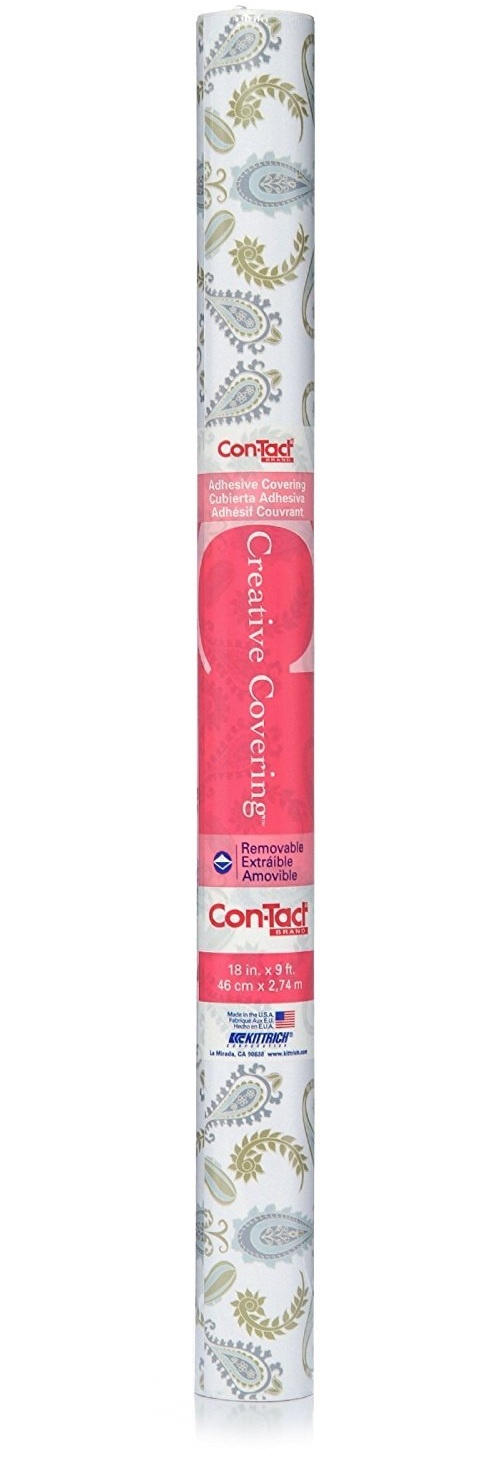
Con-Tact 09F-C9V03-12 Creative Covering Self Adhesive Shelf Liner, 9' L
Highlights: Roll Length: 9' Width: 18" Color: Abbey Sage Adhesive Type: Self Adhesive The water-based adhesive glue makes the liner repositionable and removable with no leftover residue Easy to apply and remove
Brand: Con-Tact Brand
Category: Home & Garden > Household Supplies > Drawer & Shelf Liners